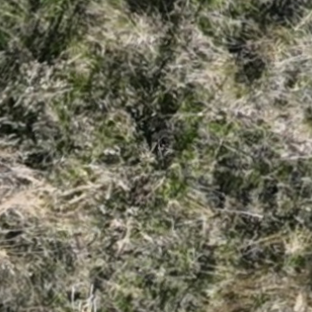
Month: october